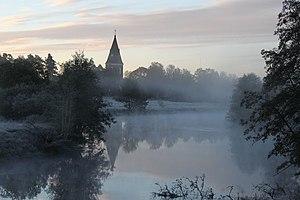
Lagan est un fleuve du sud de la Suède.